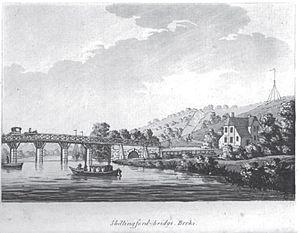
Samuel Ireland est un graveur, éditeur et collectionneur britannique du XVIIIᵉ siècle, mort en juillet 1800. Actif à Londres, il publie dans les années 1790 une série de récits de voyages illustrés par ses soins qui rencontrent un certain succès. Néanmoins, son nom est principalement associé à la découverte de prétendus documents inédits de William Shakespeare, en réalité des faux produits par son fils, William Henry Ireland. Bien qu'il soit tourné en dérision après la découverte du pot aux roses, Samuel Ireland affirme contre vents et marées croire en l'authenticité des pièces fabriquées par son fils, et ce, jusqu'à sa mort. Son rôle exact dans cette supercherie, victime ou complice, reste débattu.